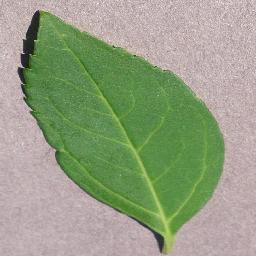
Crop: cherry
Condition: (including_sour)_healthy